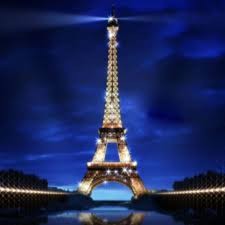
Landmark: Eiffel Tower